Partner violence in hip-hop

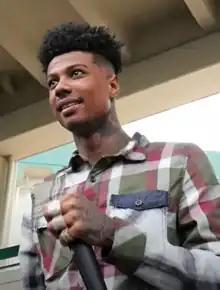
Blueface performing in 2020

In January 1991, it was revealed that Dr.Dre had violently attacked an American rapper and TV presenter, Dee Barnes. Although they were not partners, this assault was in line with the same kind of behavior that Dre's previous partners had also reported. Dr. Dre's anger at Barnes was allegedly rooted in her interview with former N.W.A member Ice Cube, he allegedly was angered by how she presented the group in her interview with Ice Cube